Conquest of California

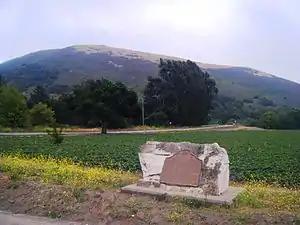
The Battle of Natividad historical landmark in the Salinas Valley

In Southern California, Mexican General José Castro and Alta California Governor Pío Pico fled the Pueblo of Los Angeles before the arrival of American forces. On August 13, 1846, when Stockton's forces entered Los Angeles with no resistance, the nearly bloodless conquest of California seemed complete. The force of 36 that Stockton left in Los Angeles was too small, and enforced a tyrannical control over the people of the city. On September 29, in the Siege of Los Angeles, the independent Californios, led by José María Flores, forced the small American garrison to retire to the harbor. Soon afterward, 200 reinforcements sent by Stockton and led by U.S. Navy Captain William Mervine were repulsed on October 8 in the one-hour Battle of Dominguez Rancho on Rancho San Pedro, with four Americans killed.